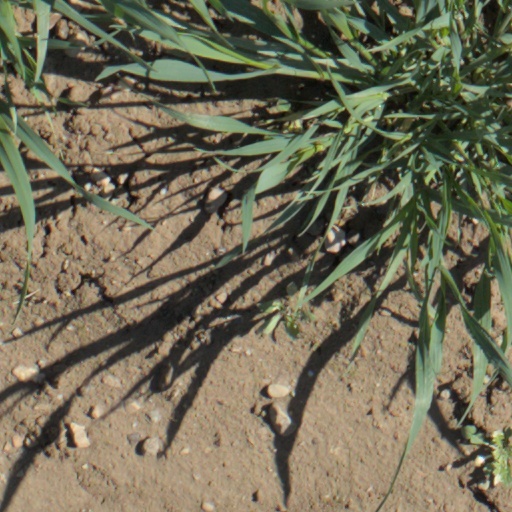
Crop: wheat